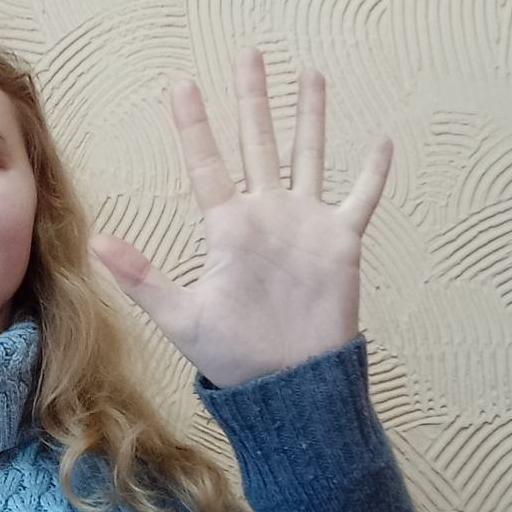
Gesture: palm